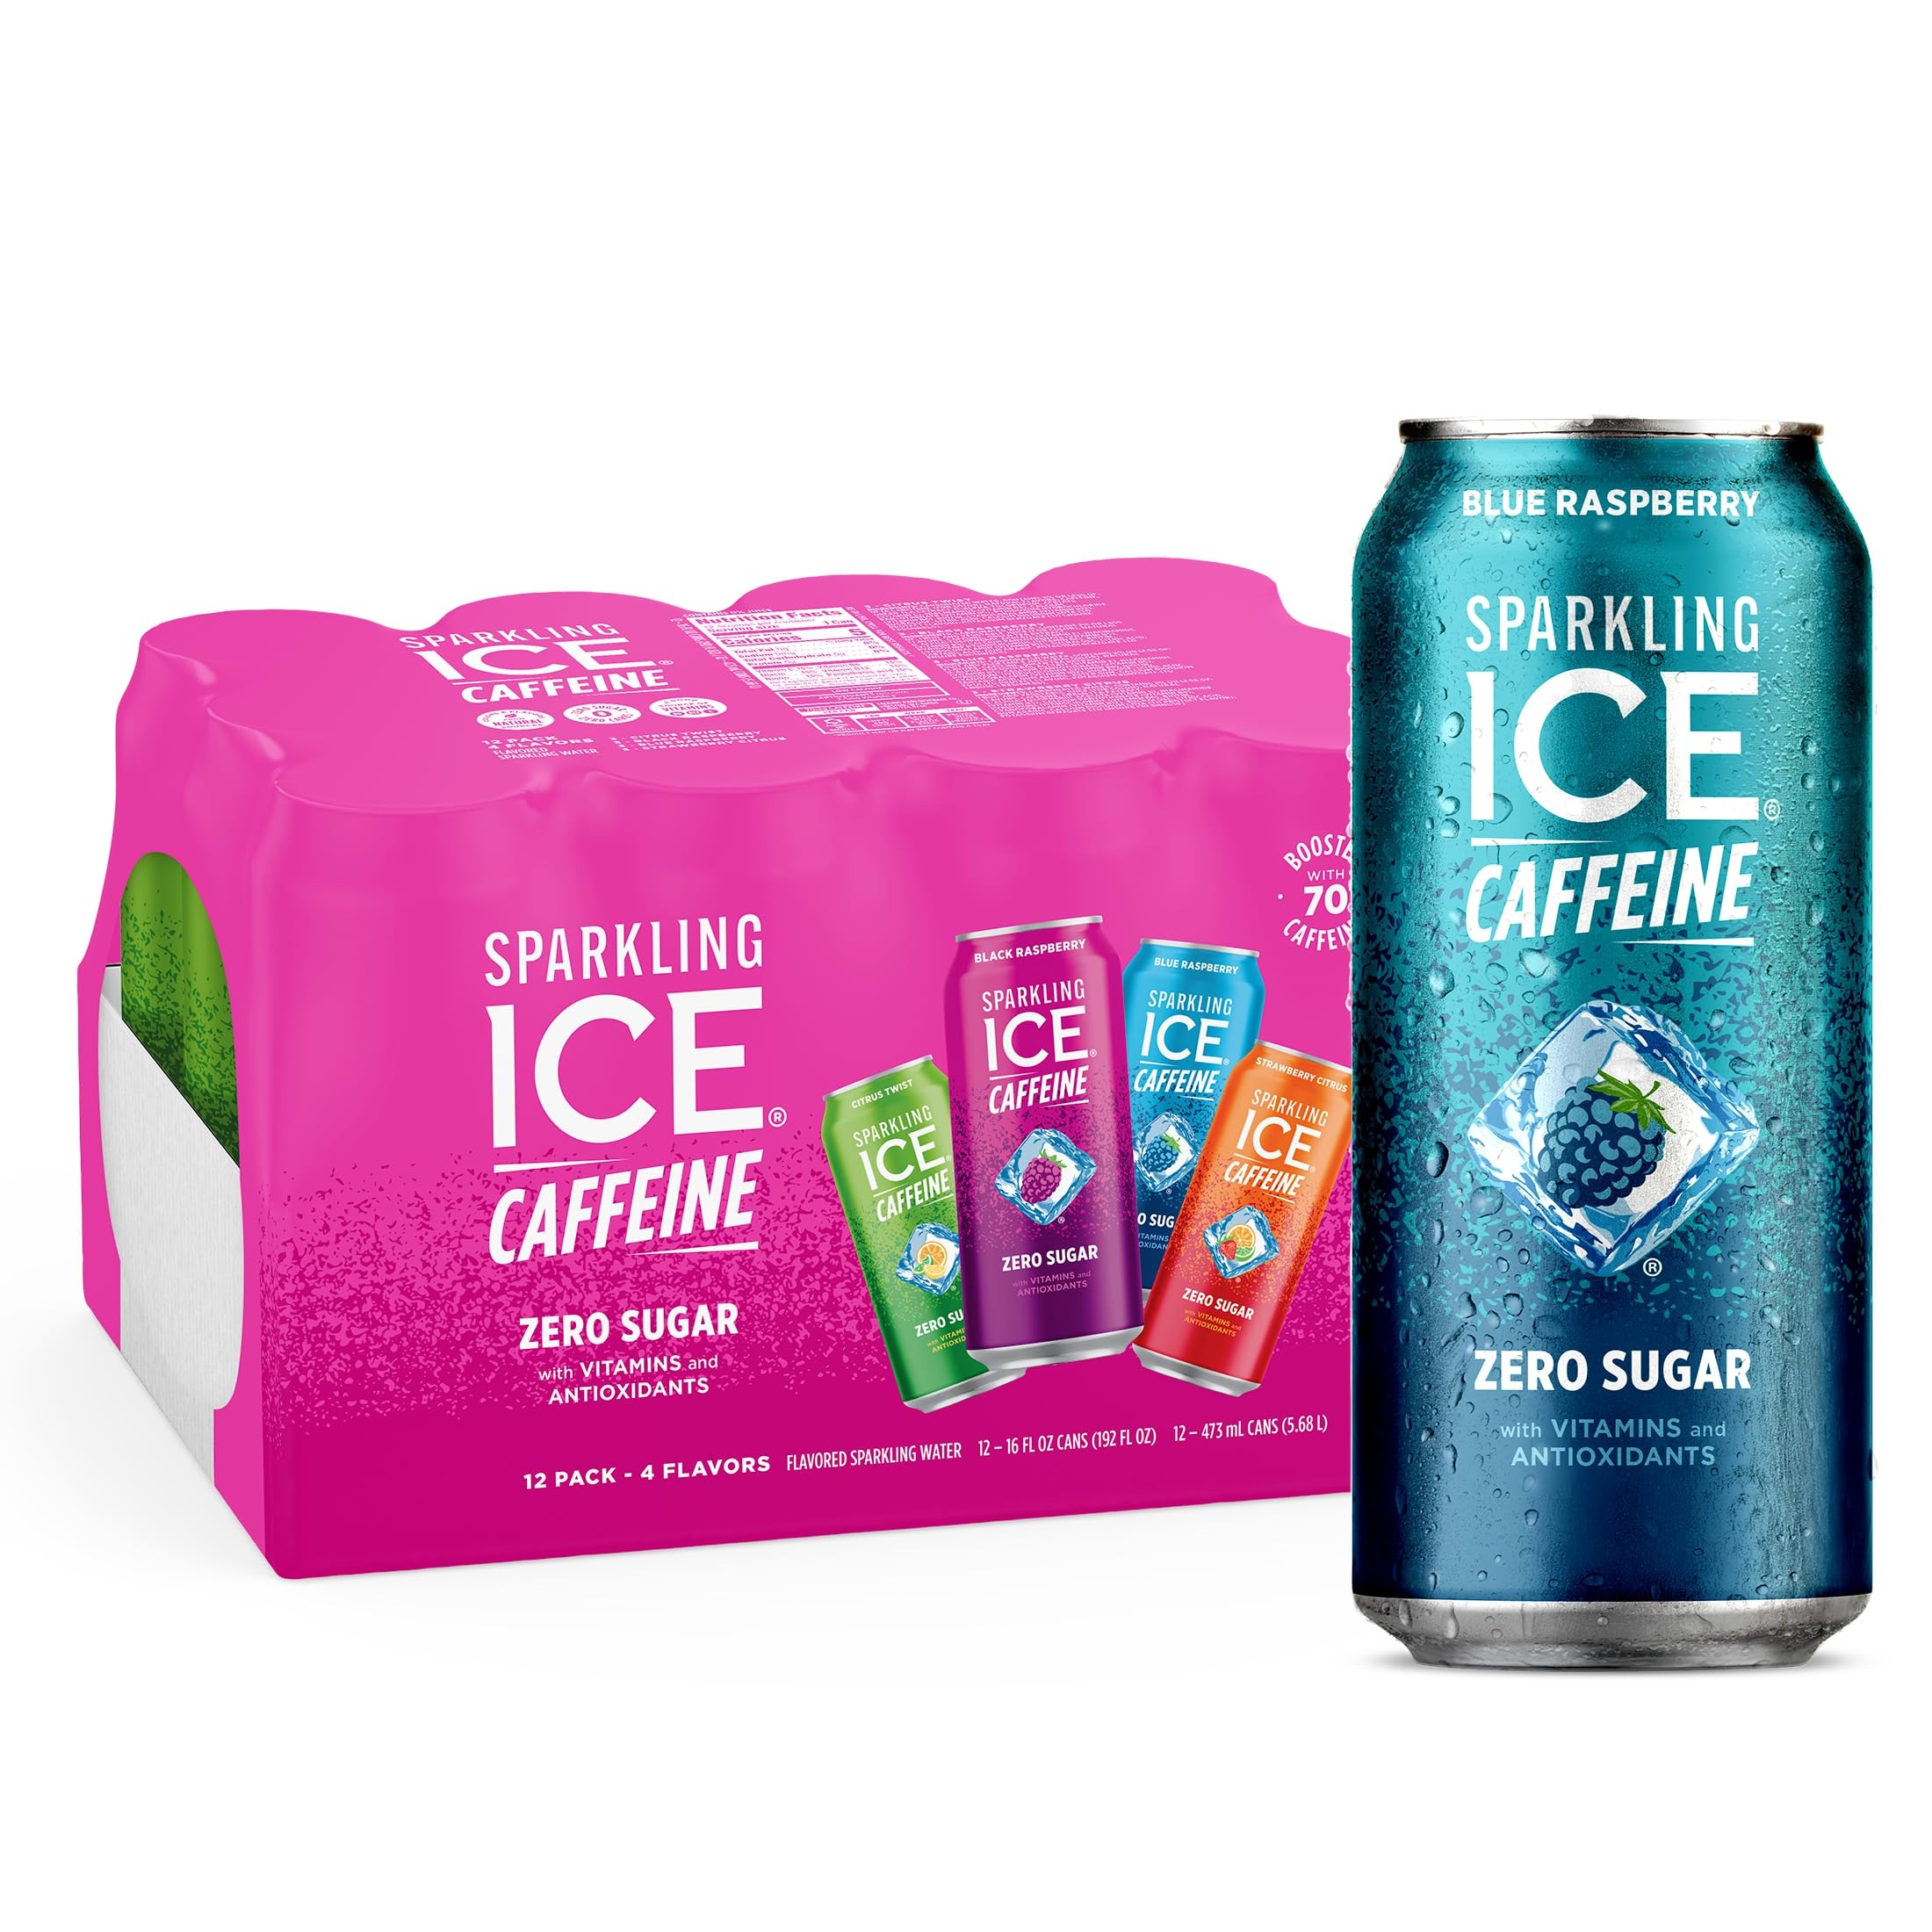
Item Name: Sparkling Ice Caffeine Variety Pack, Flavored Sparkling Water, Zero Sugar, with Vitamins and Antioxidants, 16 fl oz, 12 count (Citrus Twist, Black Raspberry, Blue Raspberry, Strawberry Citrus)
Bullet Point 1: FLAVOR VARIETY: Includes an assortment of four of your fave flaves
Bullet Point 2: VITAMINS + ANTIOXIDANTS: Sparkling Ice is packed to the brim with a whole alphabet of vitamins (A, B2, B5, B6, B12, and D3), plus antioxidants from natural sources, to keep your body operating in tip-top shape
Bullet Point 3: ZERO SUGAR: And none of that aspartame nonsense, neither
Bullet Point 4: ALL THE FLAVOR: Did we mention the flavor? Four flavors. Each packed with flavor. We’re gonna say it one more time for good measure: flavor
Bullet Point 5: CALORIES THAT DON’T ADD UP: Zero carbs, 10 calories per serving. Who says health has to be boring
Bullet Point 6: FLAVOR FOREVER: The end of your flavor journey is inevitable. But the quenching memories last forever because your favorite flavor comes in a recyclable bottle
Value: 16.0
Unit: Fl Oz

Price: 30.28